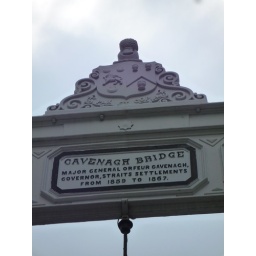
sign over cavenagh bridge